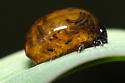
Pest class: cereal_leaf_beetle